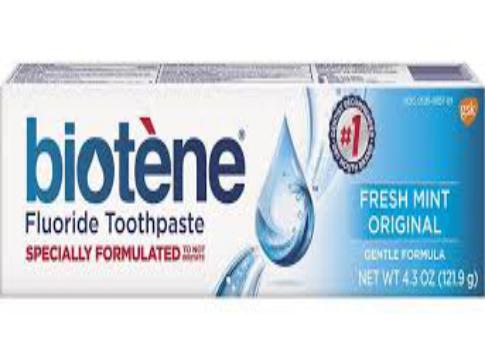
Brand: biotene
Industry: Medical